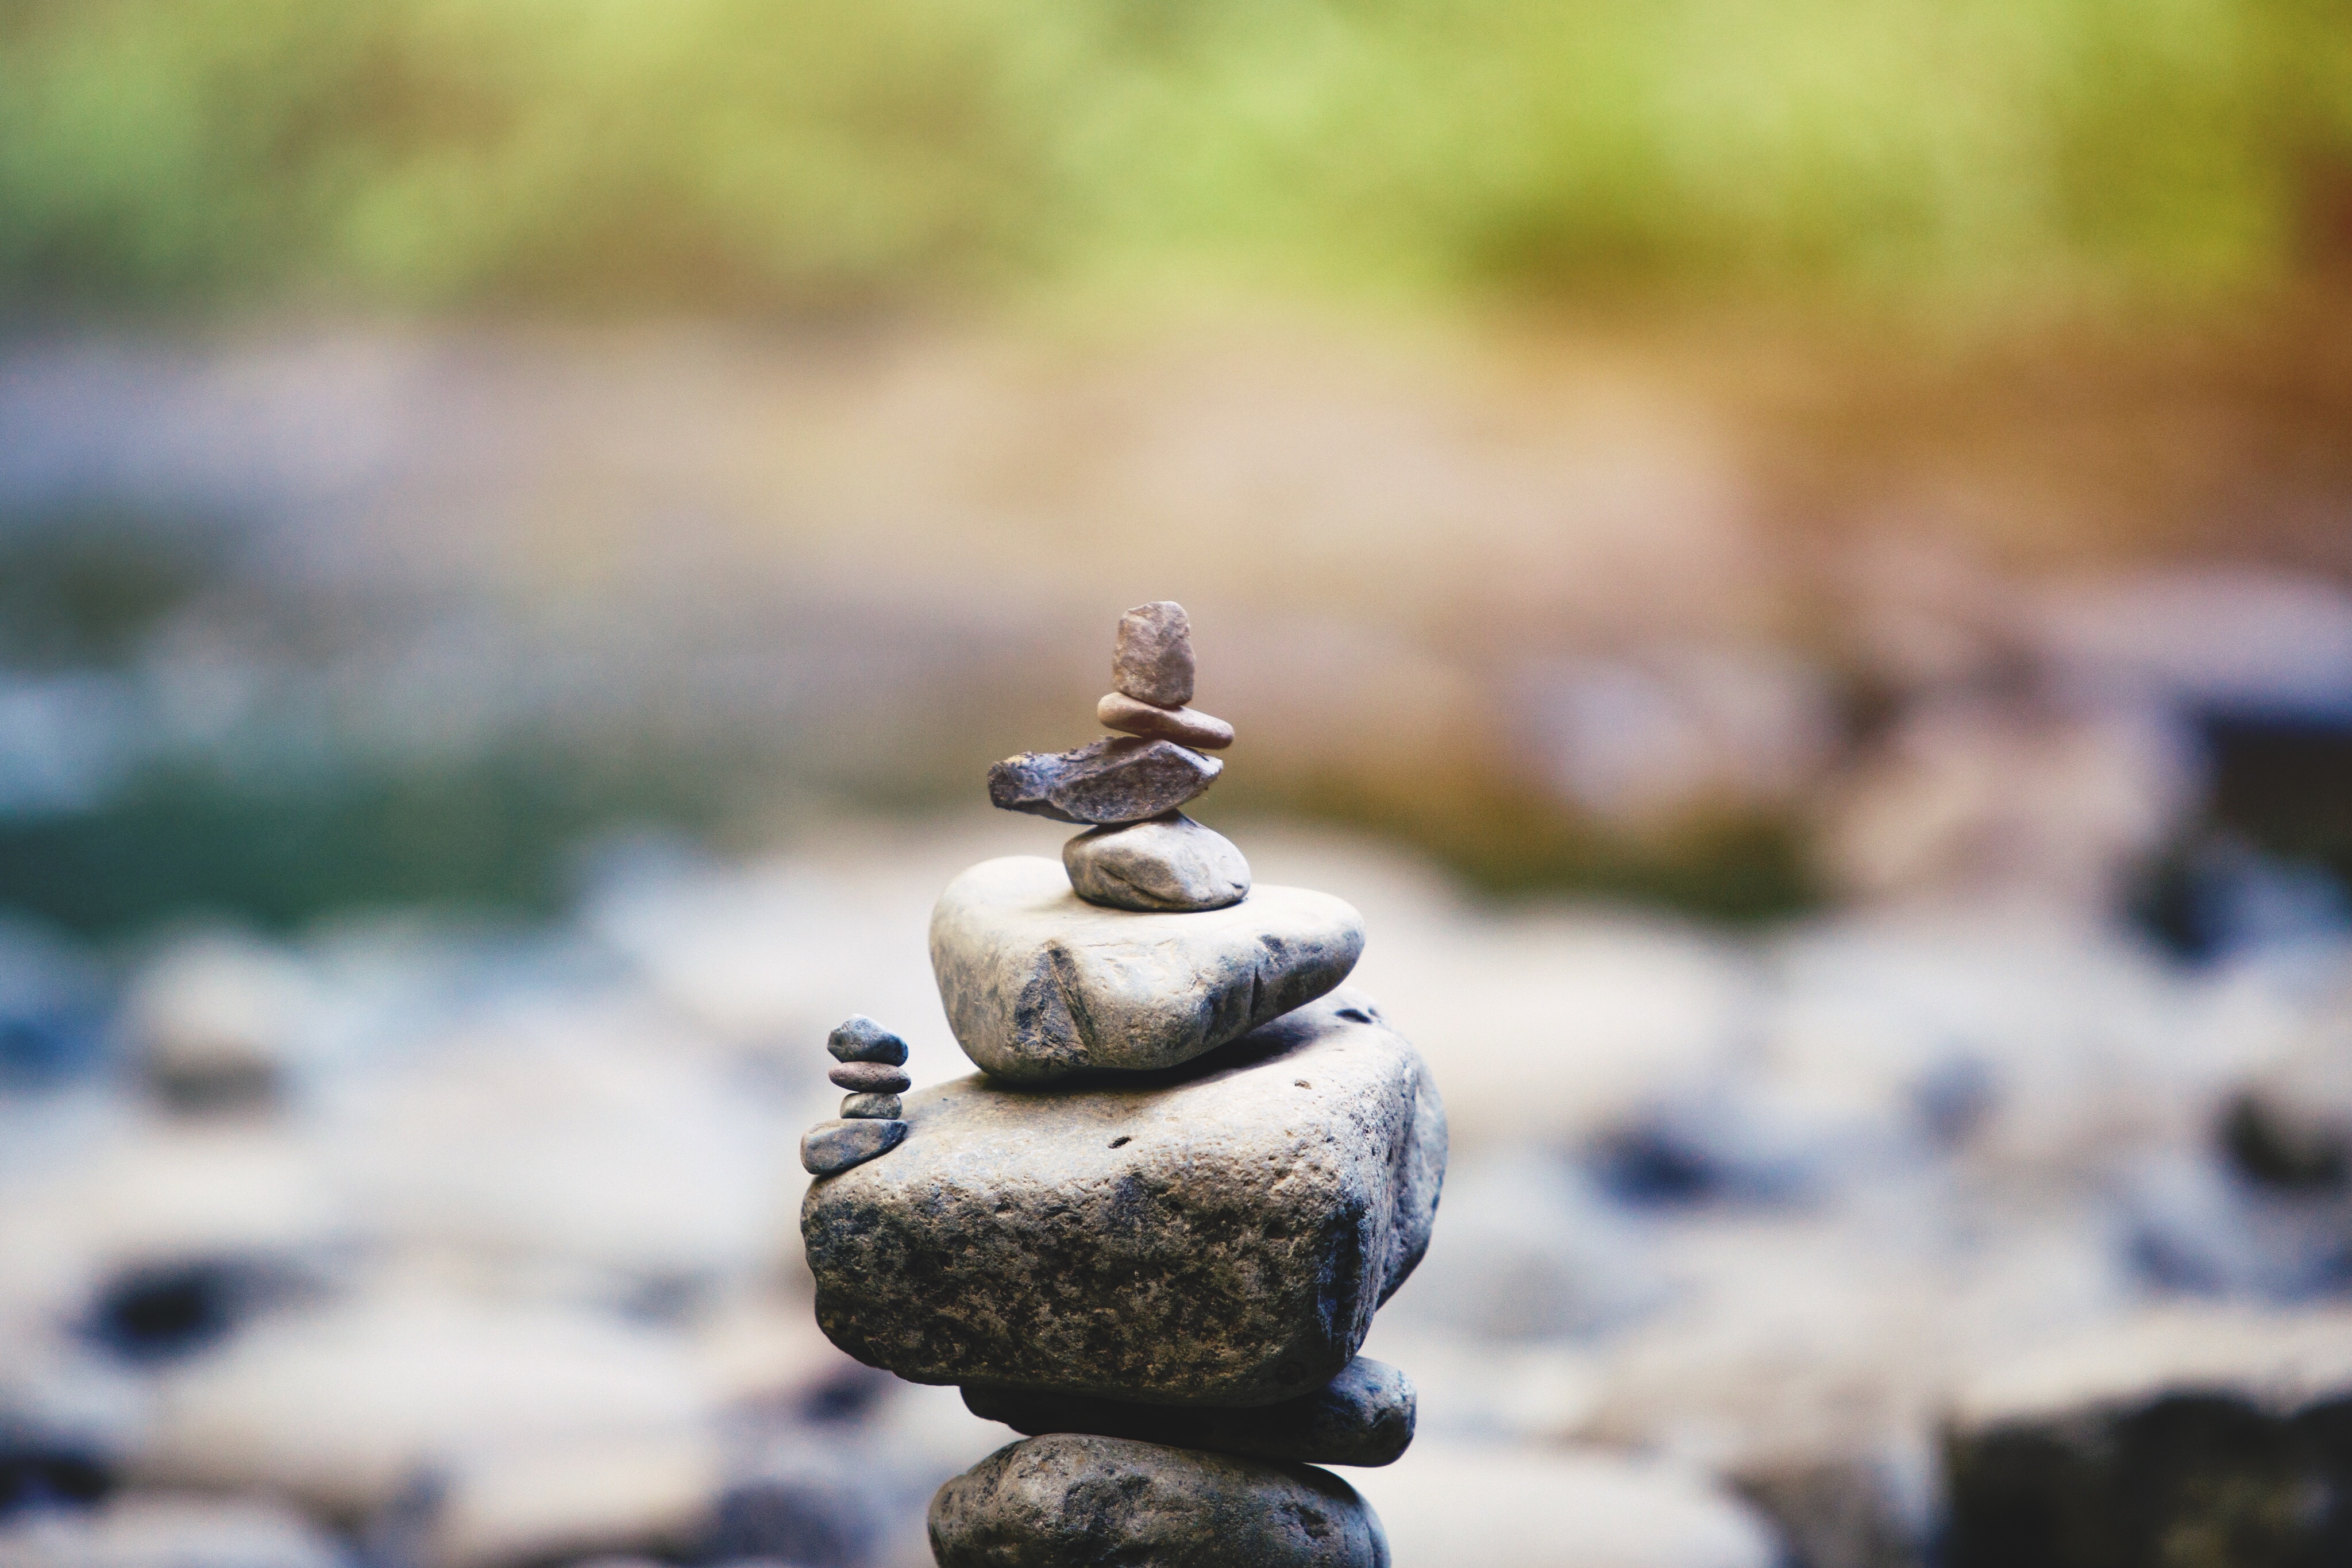
tree, water, nature, rock, leaf, flower, stone, statue, green, balance, autumn, stack, flora, material, close up, rock stack, water feature, macro photography